Battle of Blackett Strait

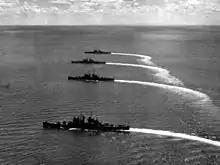
Admiral Merrill's light cruisers at Efate

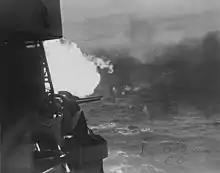
"Denver" opens fire

As the Japanese ships withdrew through the Kula Gulf after landing their cargo, they encountered Task Force 68 (TF 68), consisting of three light cruisers (and ) and three destroyers (and ) commanded by Rear Admiral Aaron S. Merrill. This force was en route to commence bombarding Japanese positions at Vila. Two submarines, and , had been assigned to support Merrill's force and were stationed along likely Japanese withdrawal routes out of the Kula Gulf. Merrill's attack on Vila was timed to coincide with another attack on Munda by four destroyers under Captain Robert Briscoe.